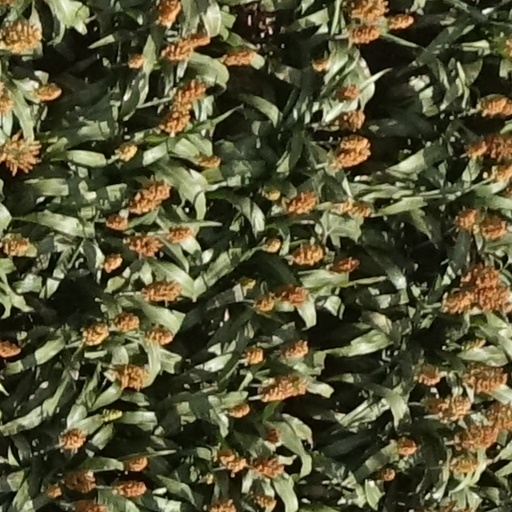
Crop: sorghum